R. & W. Paul Ltd.

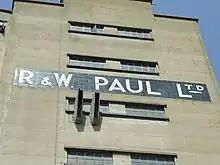

R & W. Paul Ltd. was a malting business that also became involved in shipping. By the beginning of the twentieth century it was one of the major businesses in Ipswich.